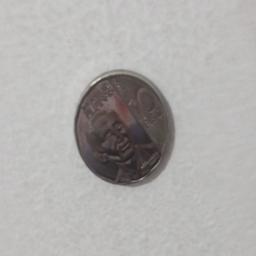
Label: 10_New_Front